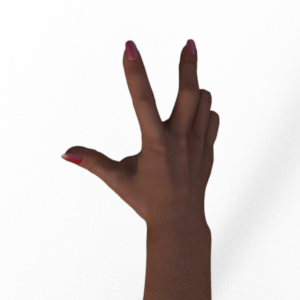
Label: scissors